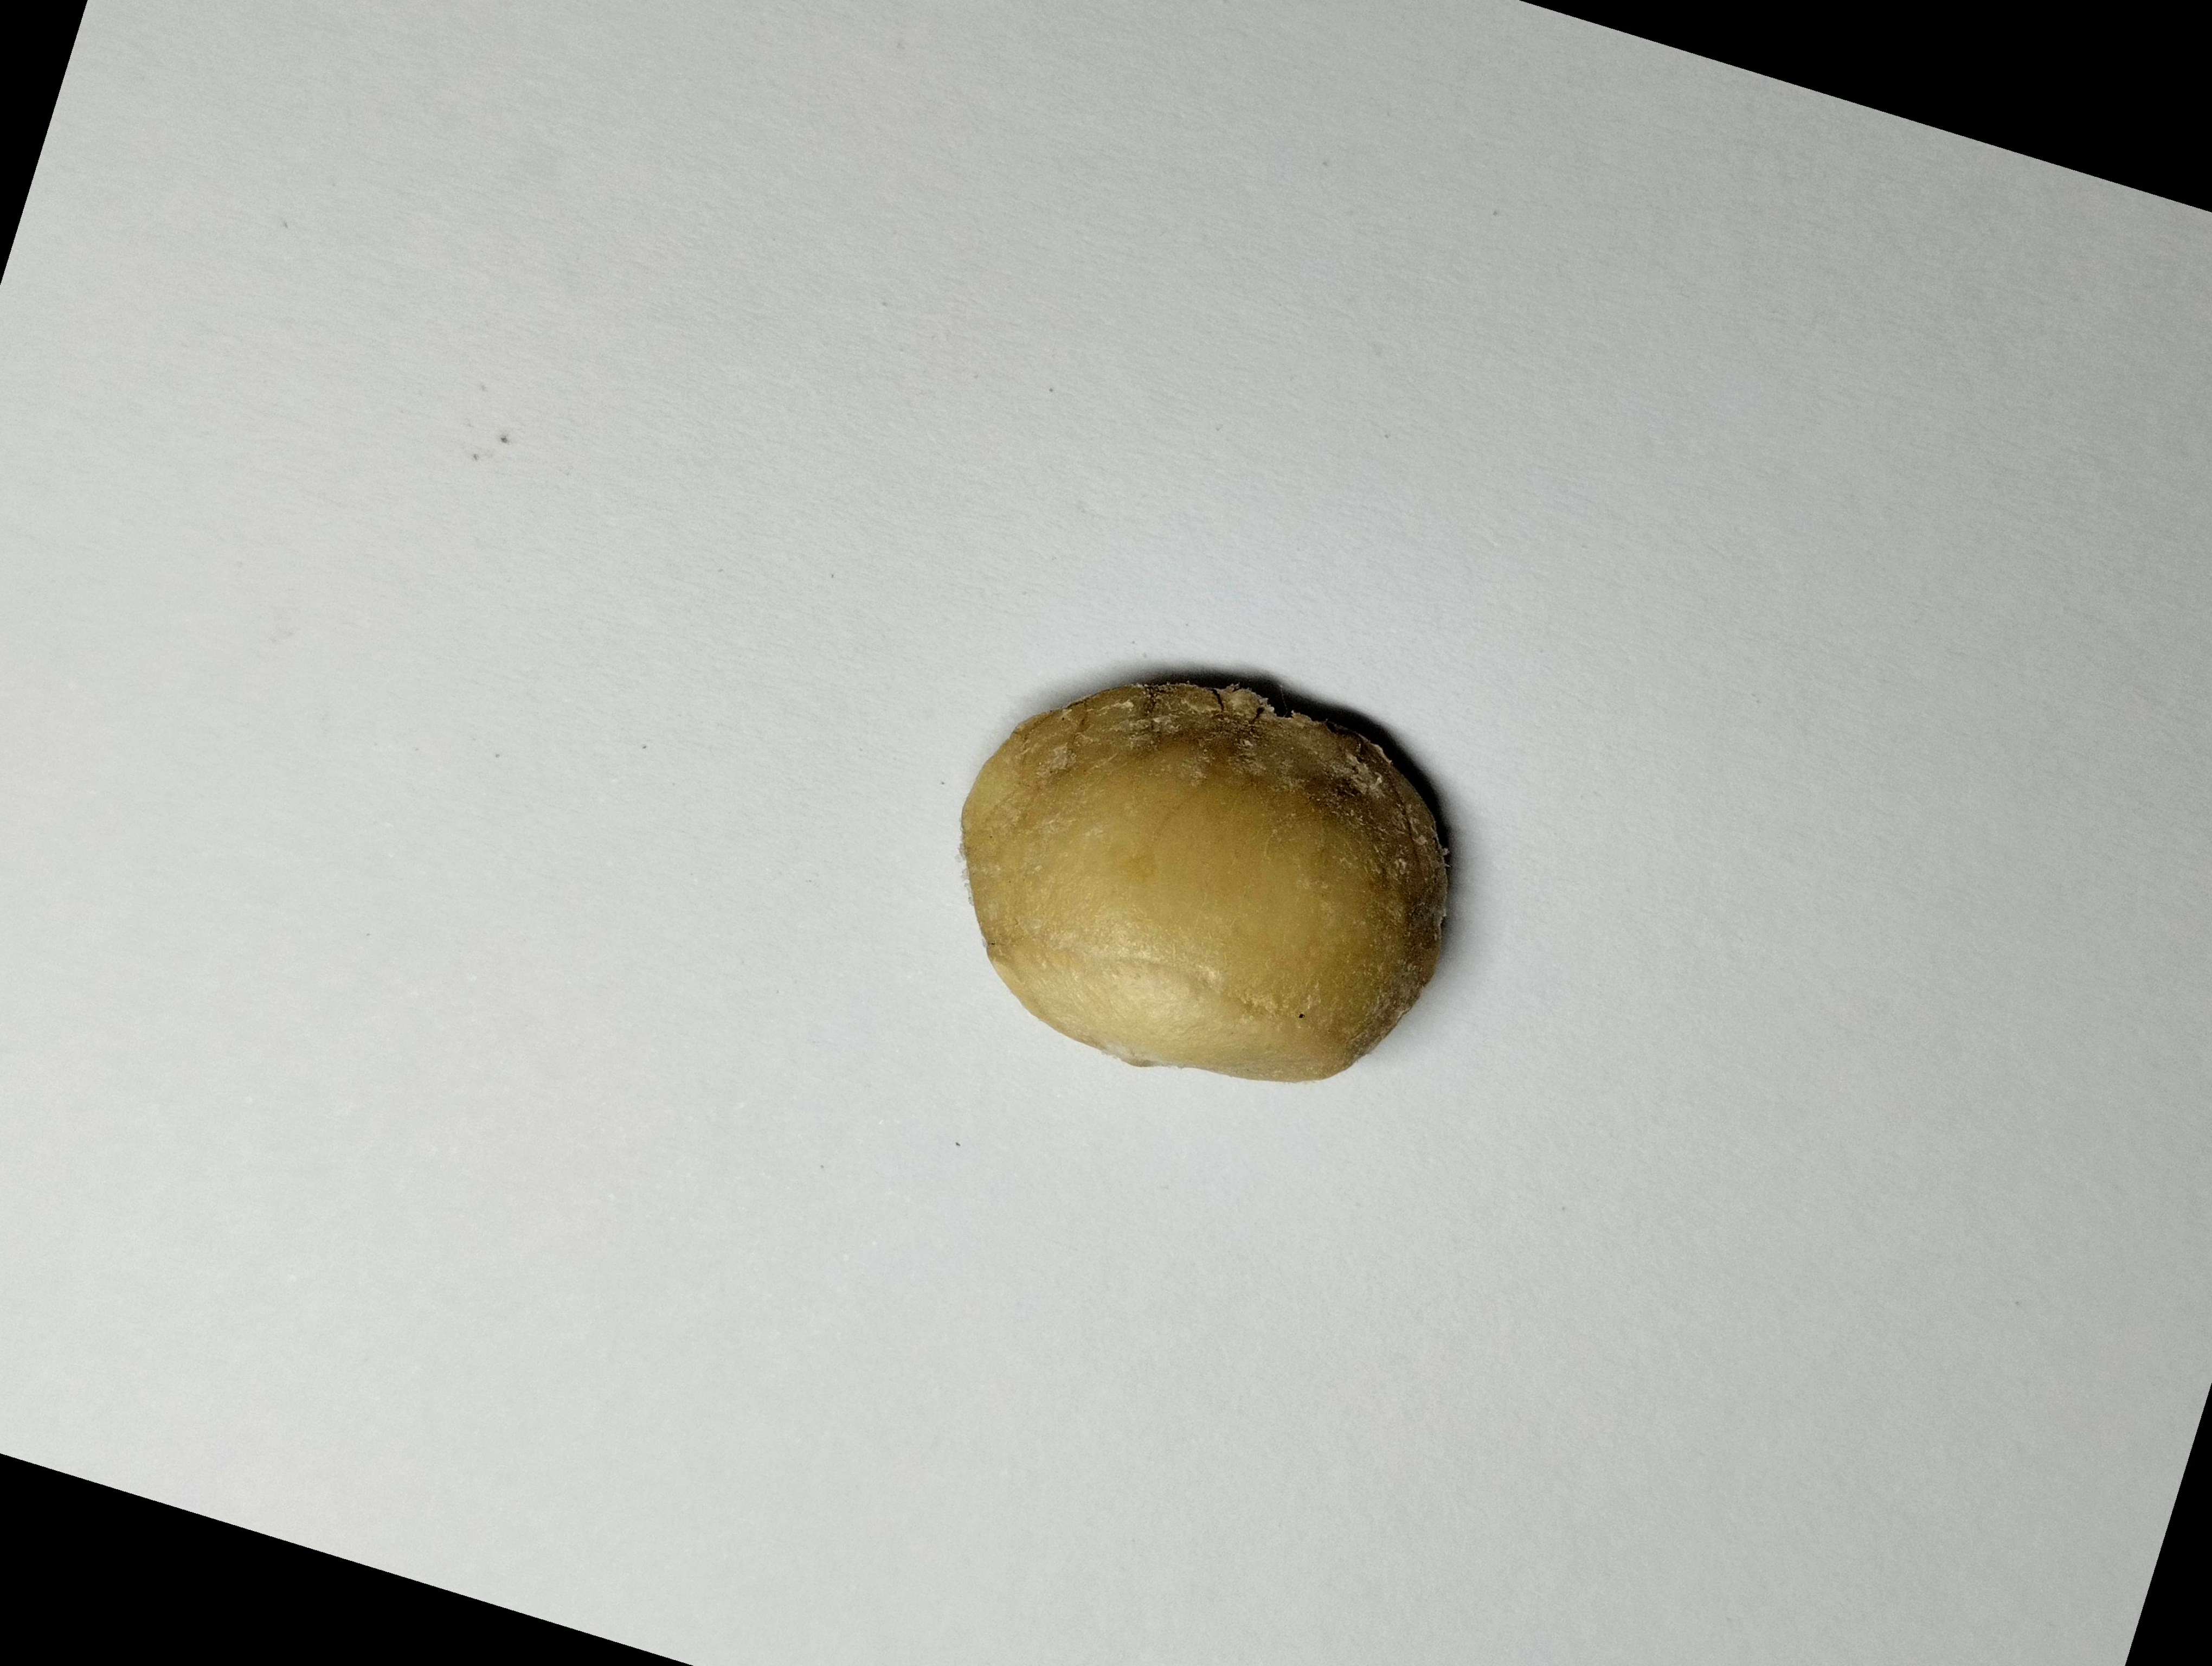
Label: bagus (good seed)